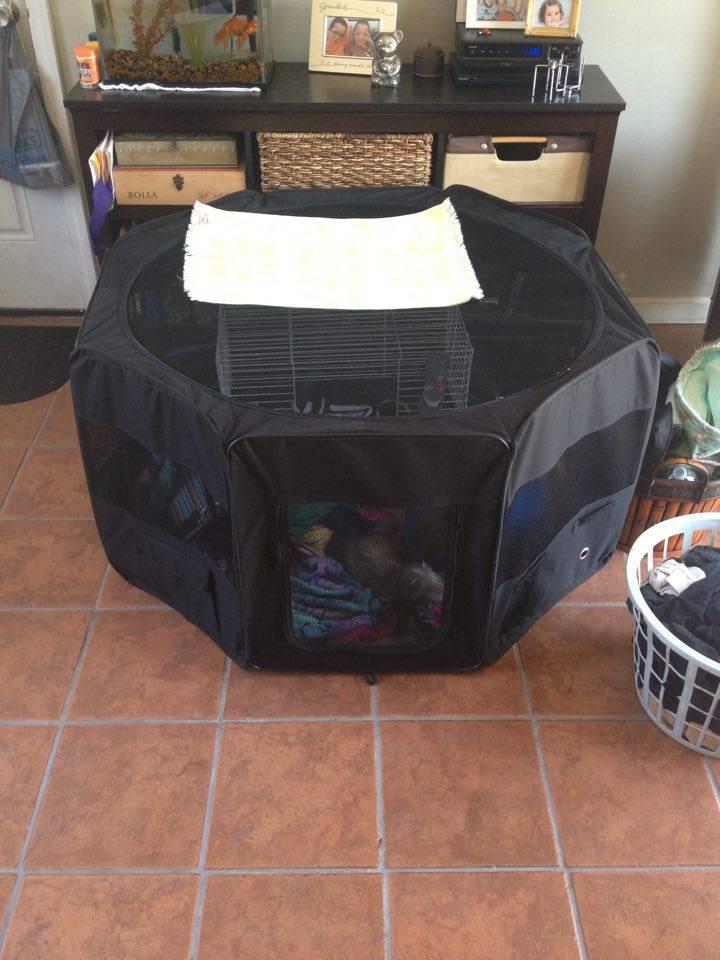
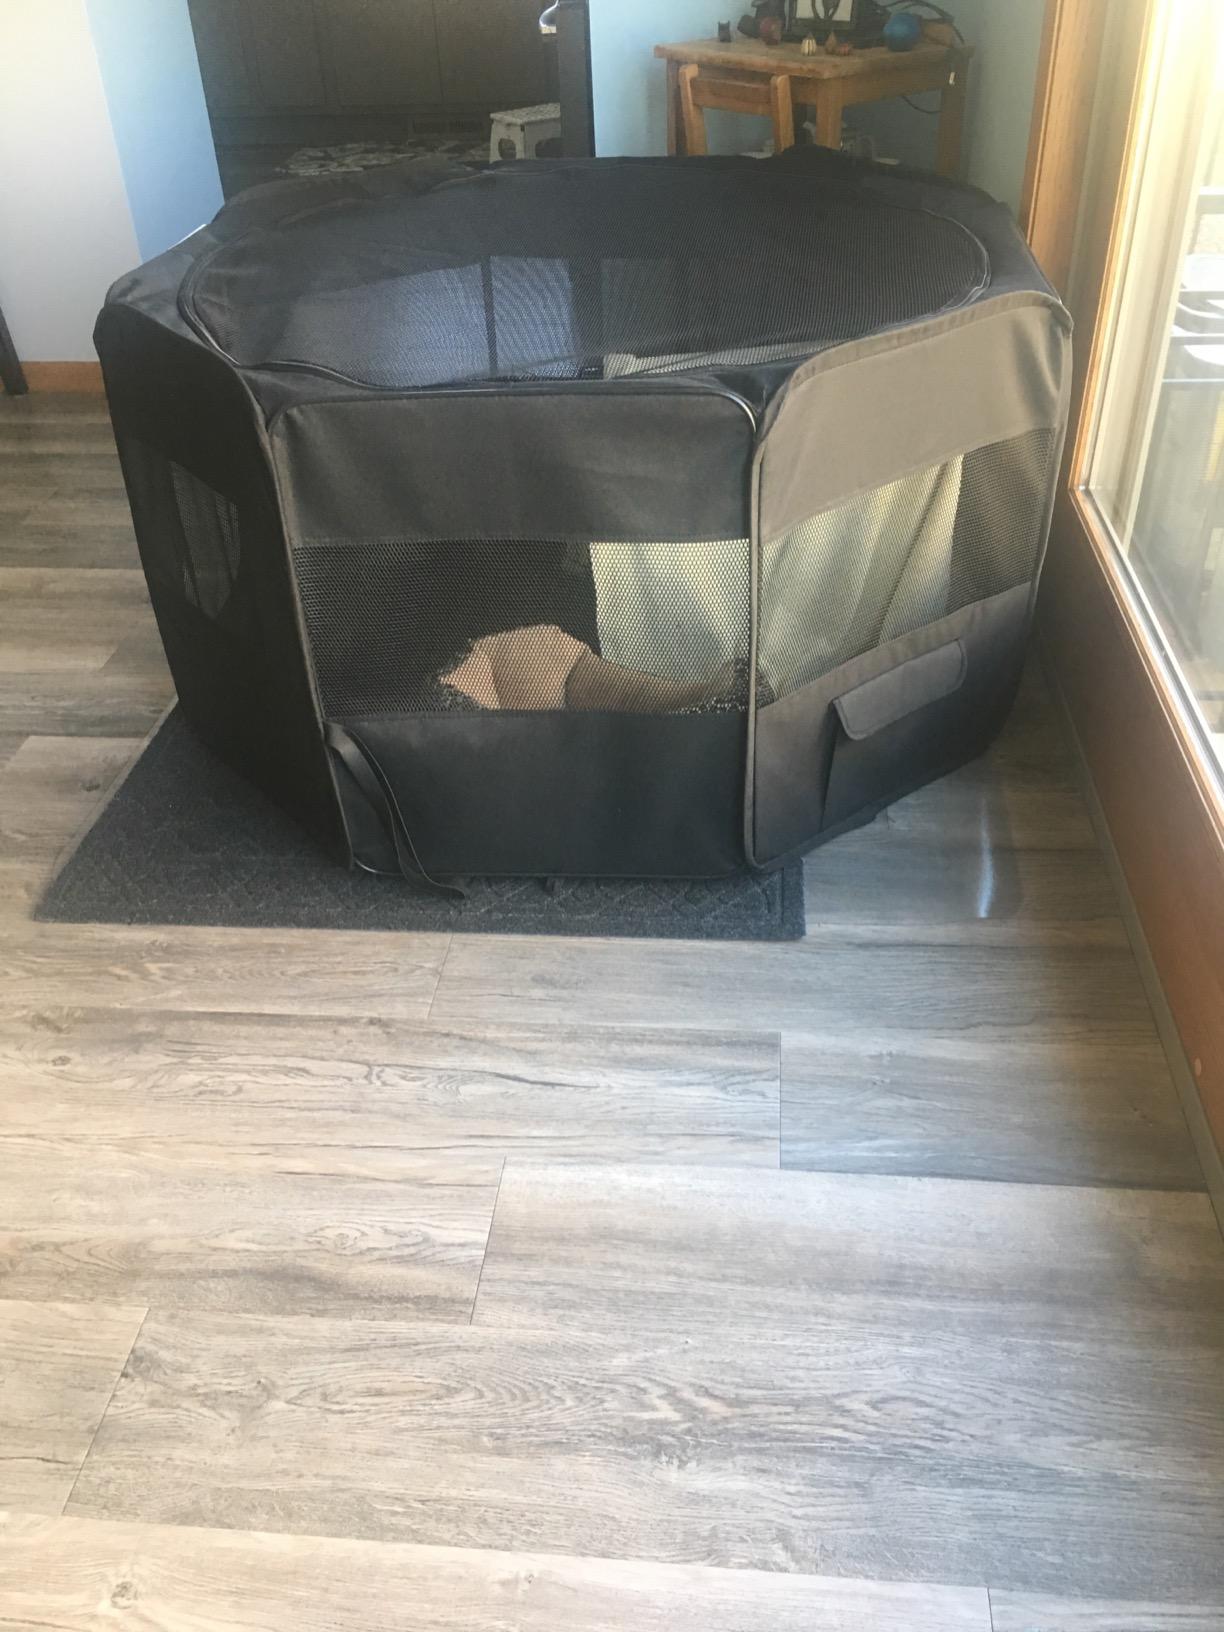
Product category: items_kennel
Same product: yes